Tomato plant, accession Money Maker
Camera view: bottom (45 deg); turntable rotation: 210 degrees
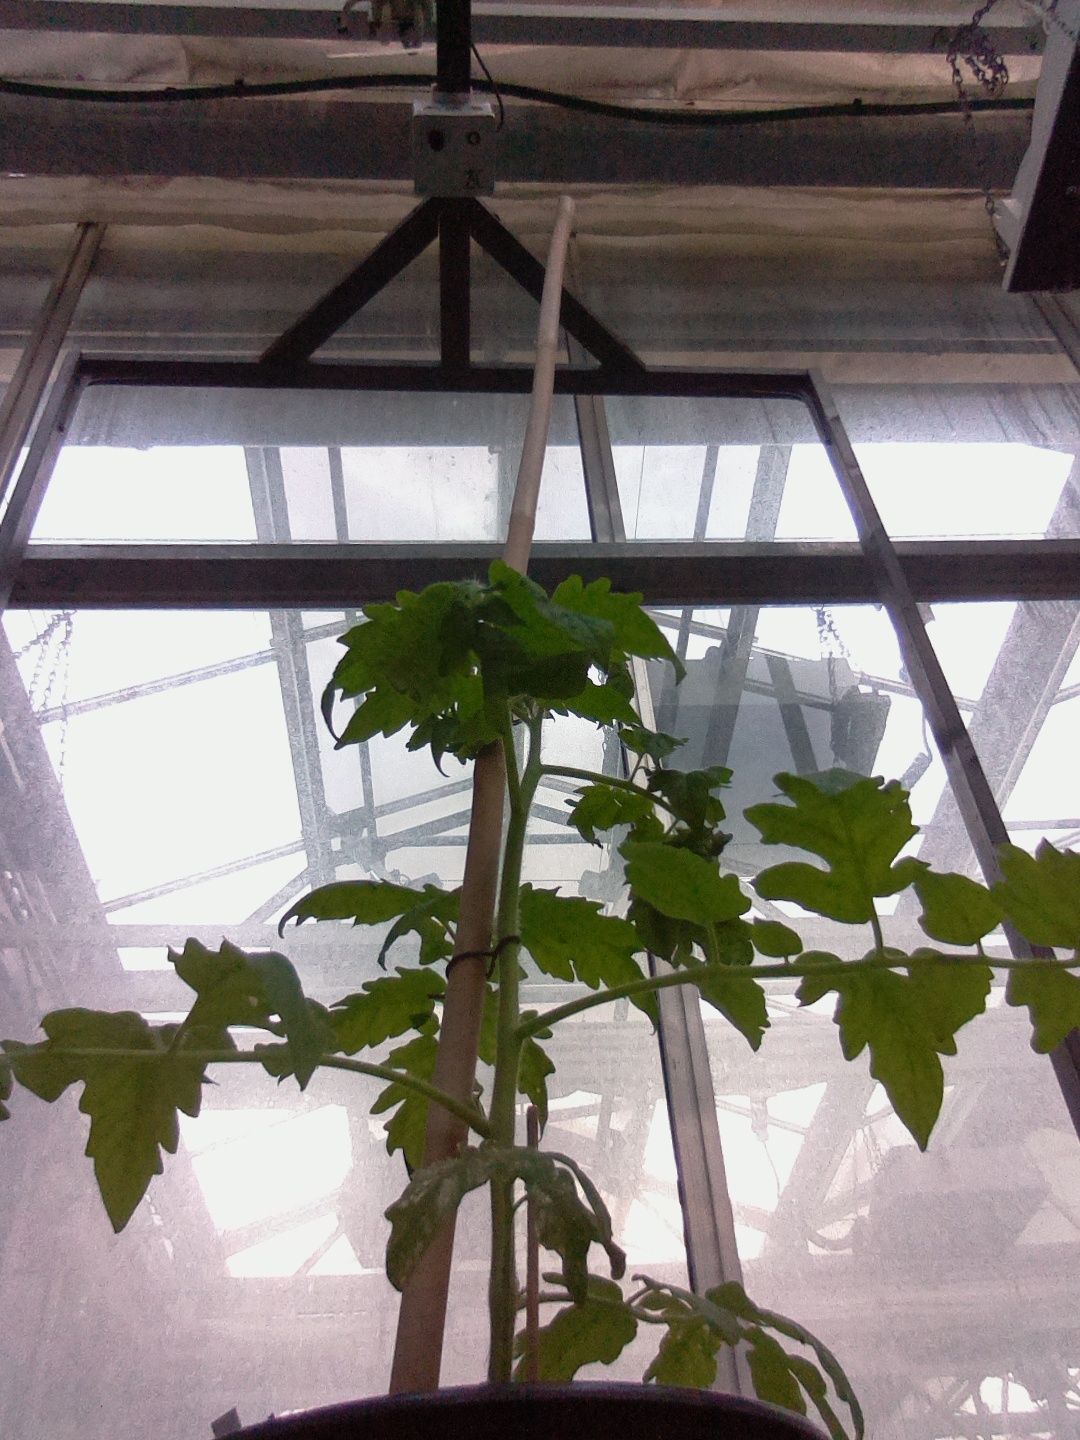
BBCH growth stage 14: 8 of true leaves visible